Frederick Municipal Airport (Maryland)

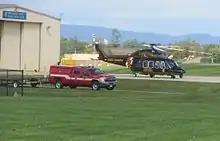
Maryland State Police Frederick Aviation Section

Frederick Municipal Airport is a public airport located in the city of Frederick, in Frederick County, Maryland, United States. This airport is publicly owned by the City of Frederick.